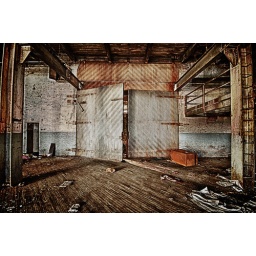
Large doors in abandoned building in Trenton.